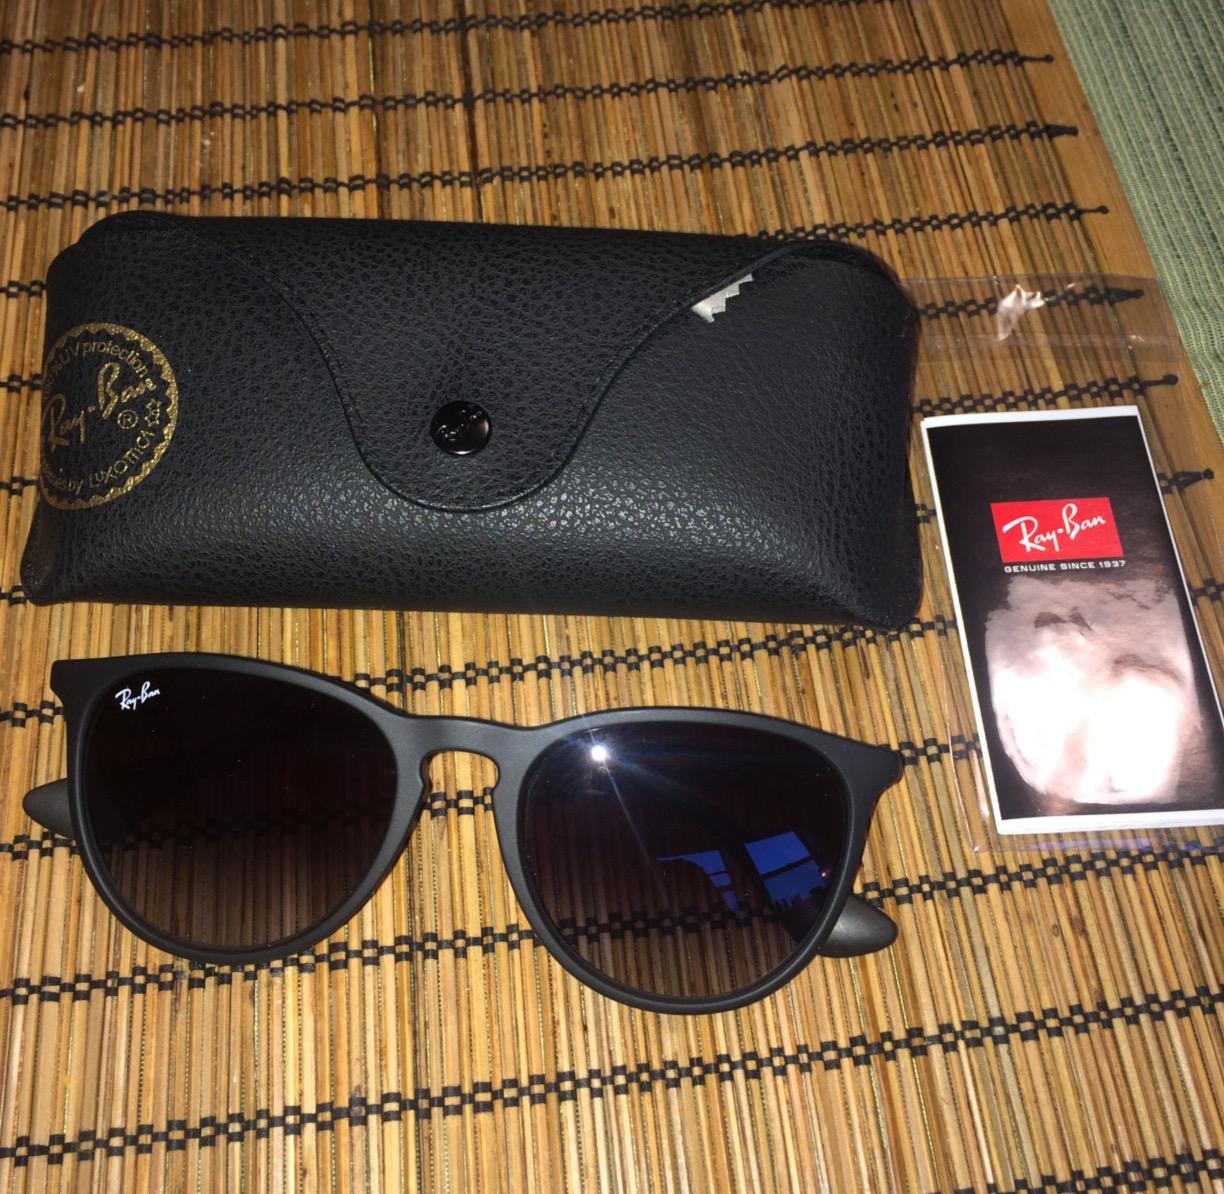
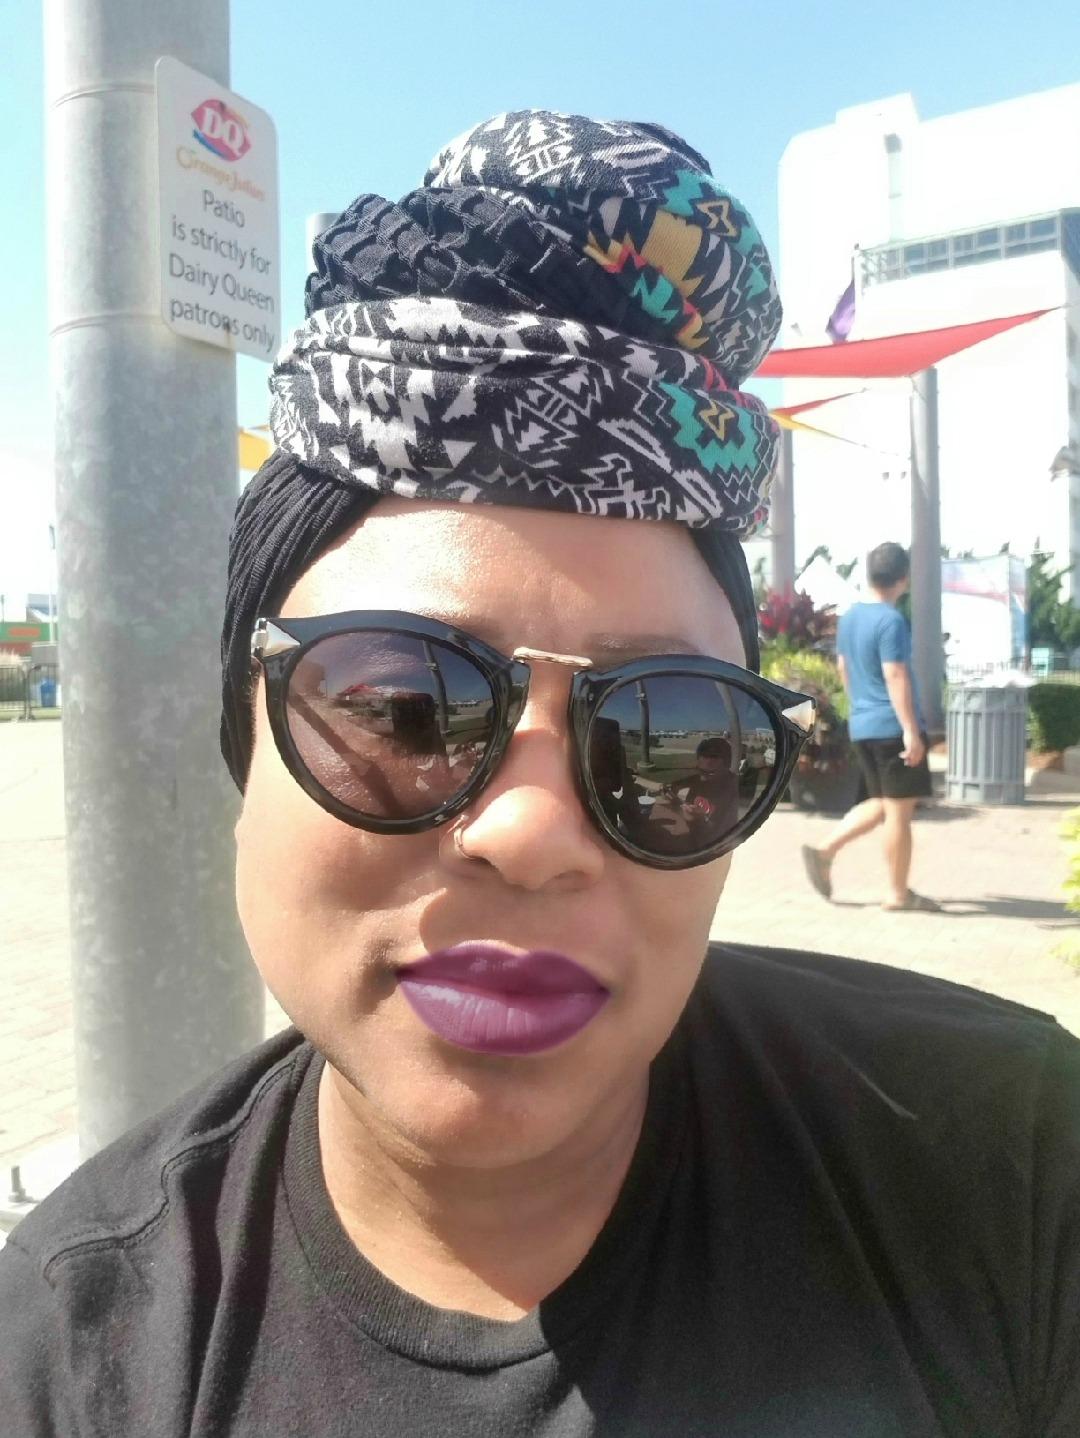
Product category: accessories_sunglasses
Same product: no